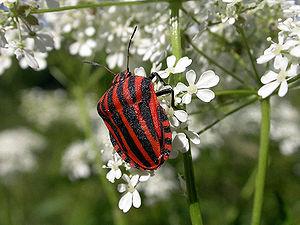
Le graphosome d'Italie ou punaise arlequin est une espèce d'insectes hétéroptères de la famille des Pentatomidae, de la sous-famille des Podopinae et du genre Graphosoma. Très fréquent en Europe, il est souvent confondu avec son cousin, le graphosome rayé, nord-africain.